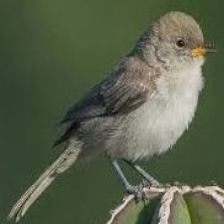
Species: VERDIN
Scientific name: AURIPARUS FLAVICEPS